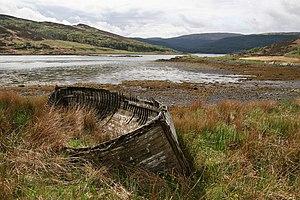
Carna, en gaélique écossais Càrna kʰaːrˠnə, est une île inhabitée du Royaume-Uni située dans le loch Sunart, sur la côte ouest de l'Écosse.